Beatrice Rathbone

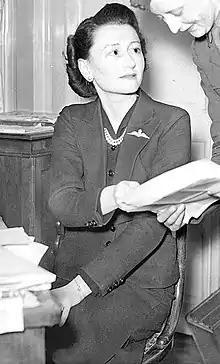
Rathbone in 1943

Beatrice Frederika Wright, Lady Wright, MBE, formerly Rathbone, née Clough, (17 June 1910 – 17 March 2003), was an American-born British politician.